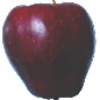
Label: Apple Red Delicious 1